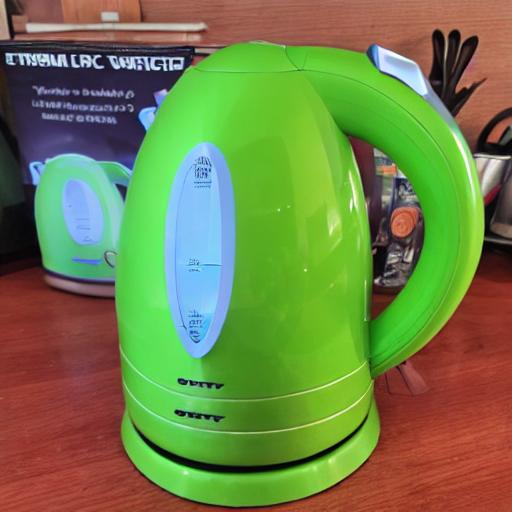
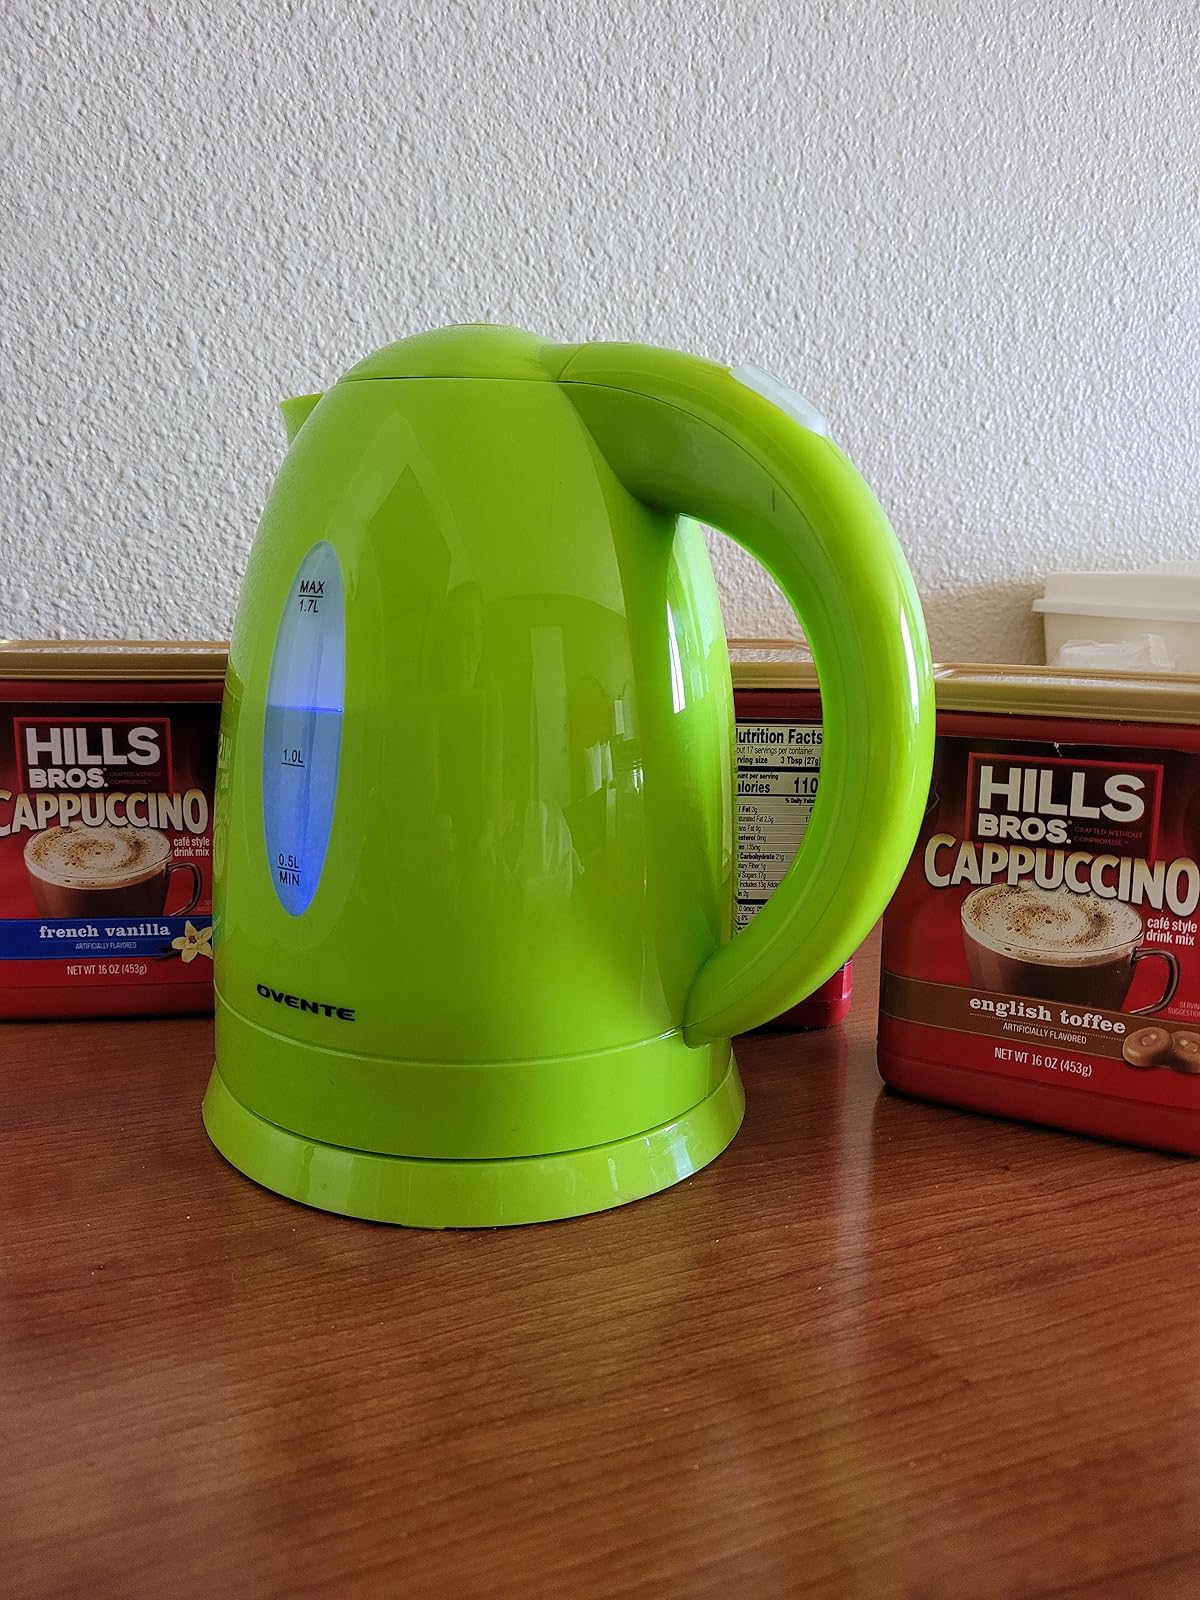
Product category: items_kettle
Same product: no